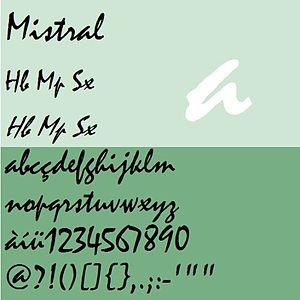
La fonderie Olive était une fonderie typographique, localisée au 28, rue Abbé-Féraud à Marseille.
Roger Excoffon, né le 7 septembre 1910 à Marseille, mort en 1983 à Paris, est un graphiste, typographe, créateur de caractères typographiques français.